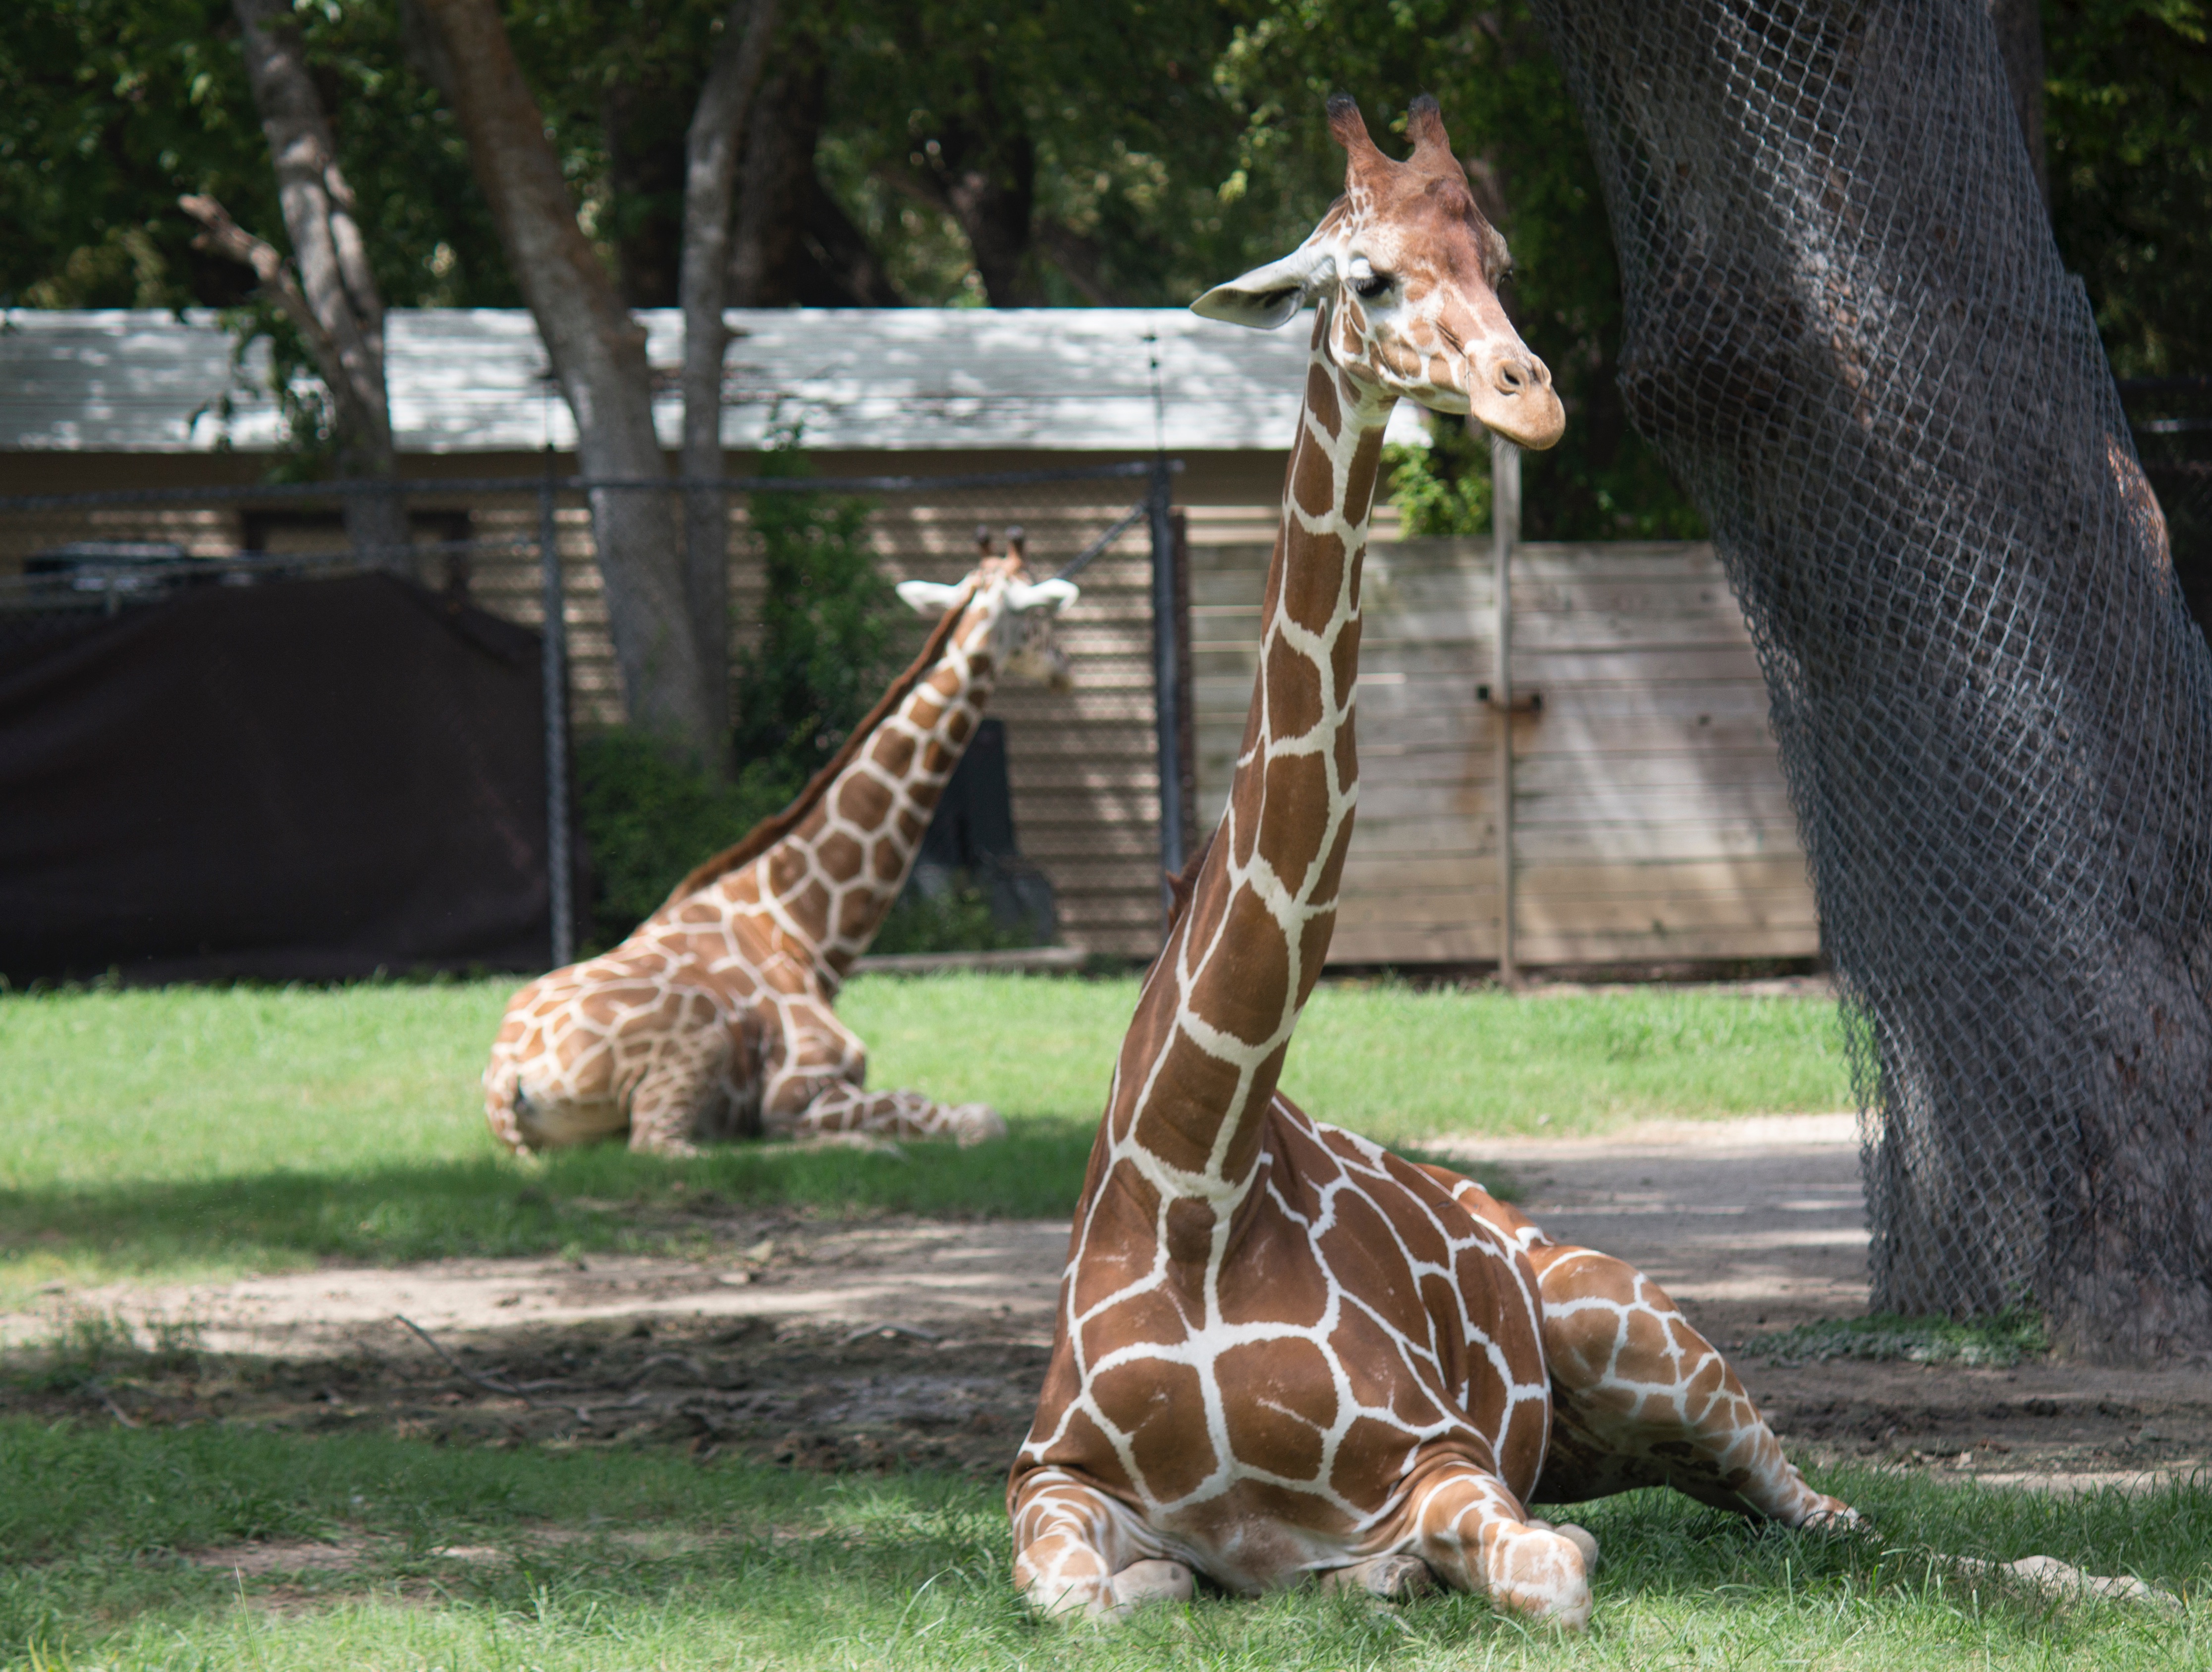
recreation, wildlife, zoo, mammal, fauna, giraffe, giraffidae, outdoor recreation